2017 Toronto International Film Festival

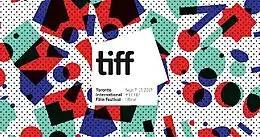
Festival poster

The 42nd annual Toronto International Film Festival was held from September 7 to 17, 2017. There were fourteen programs, with the Vanguard and City to City programs both being retired from previous years, with the total number of films down by 20% from the 2016 edition. "Borg/McEnroe" directed by Janus Metz Pedersen opened the festival.